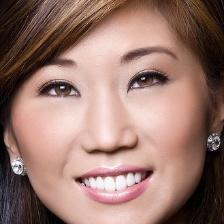
Label: faces